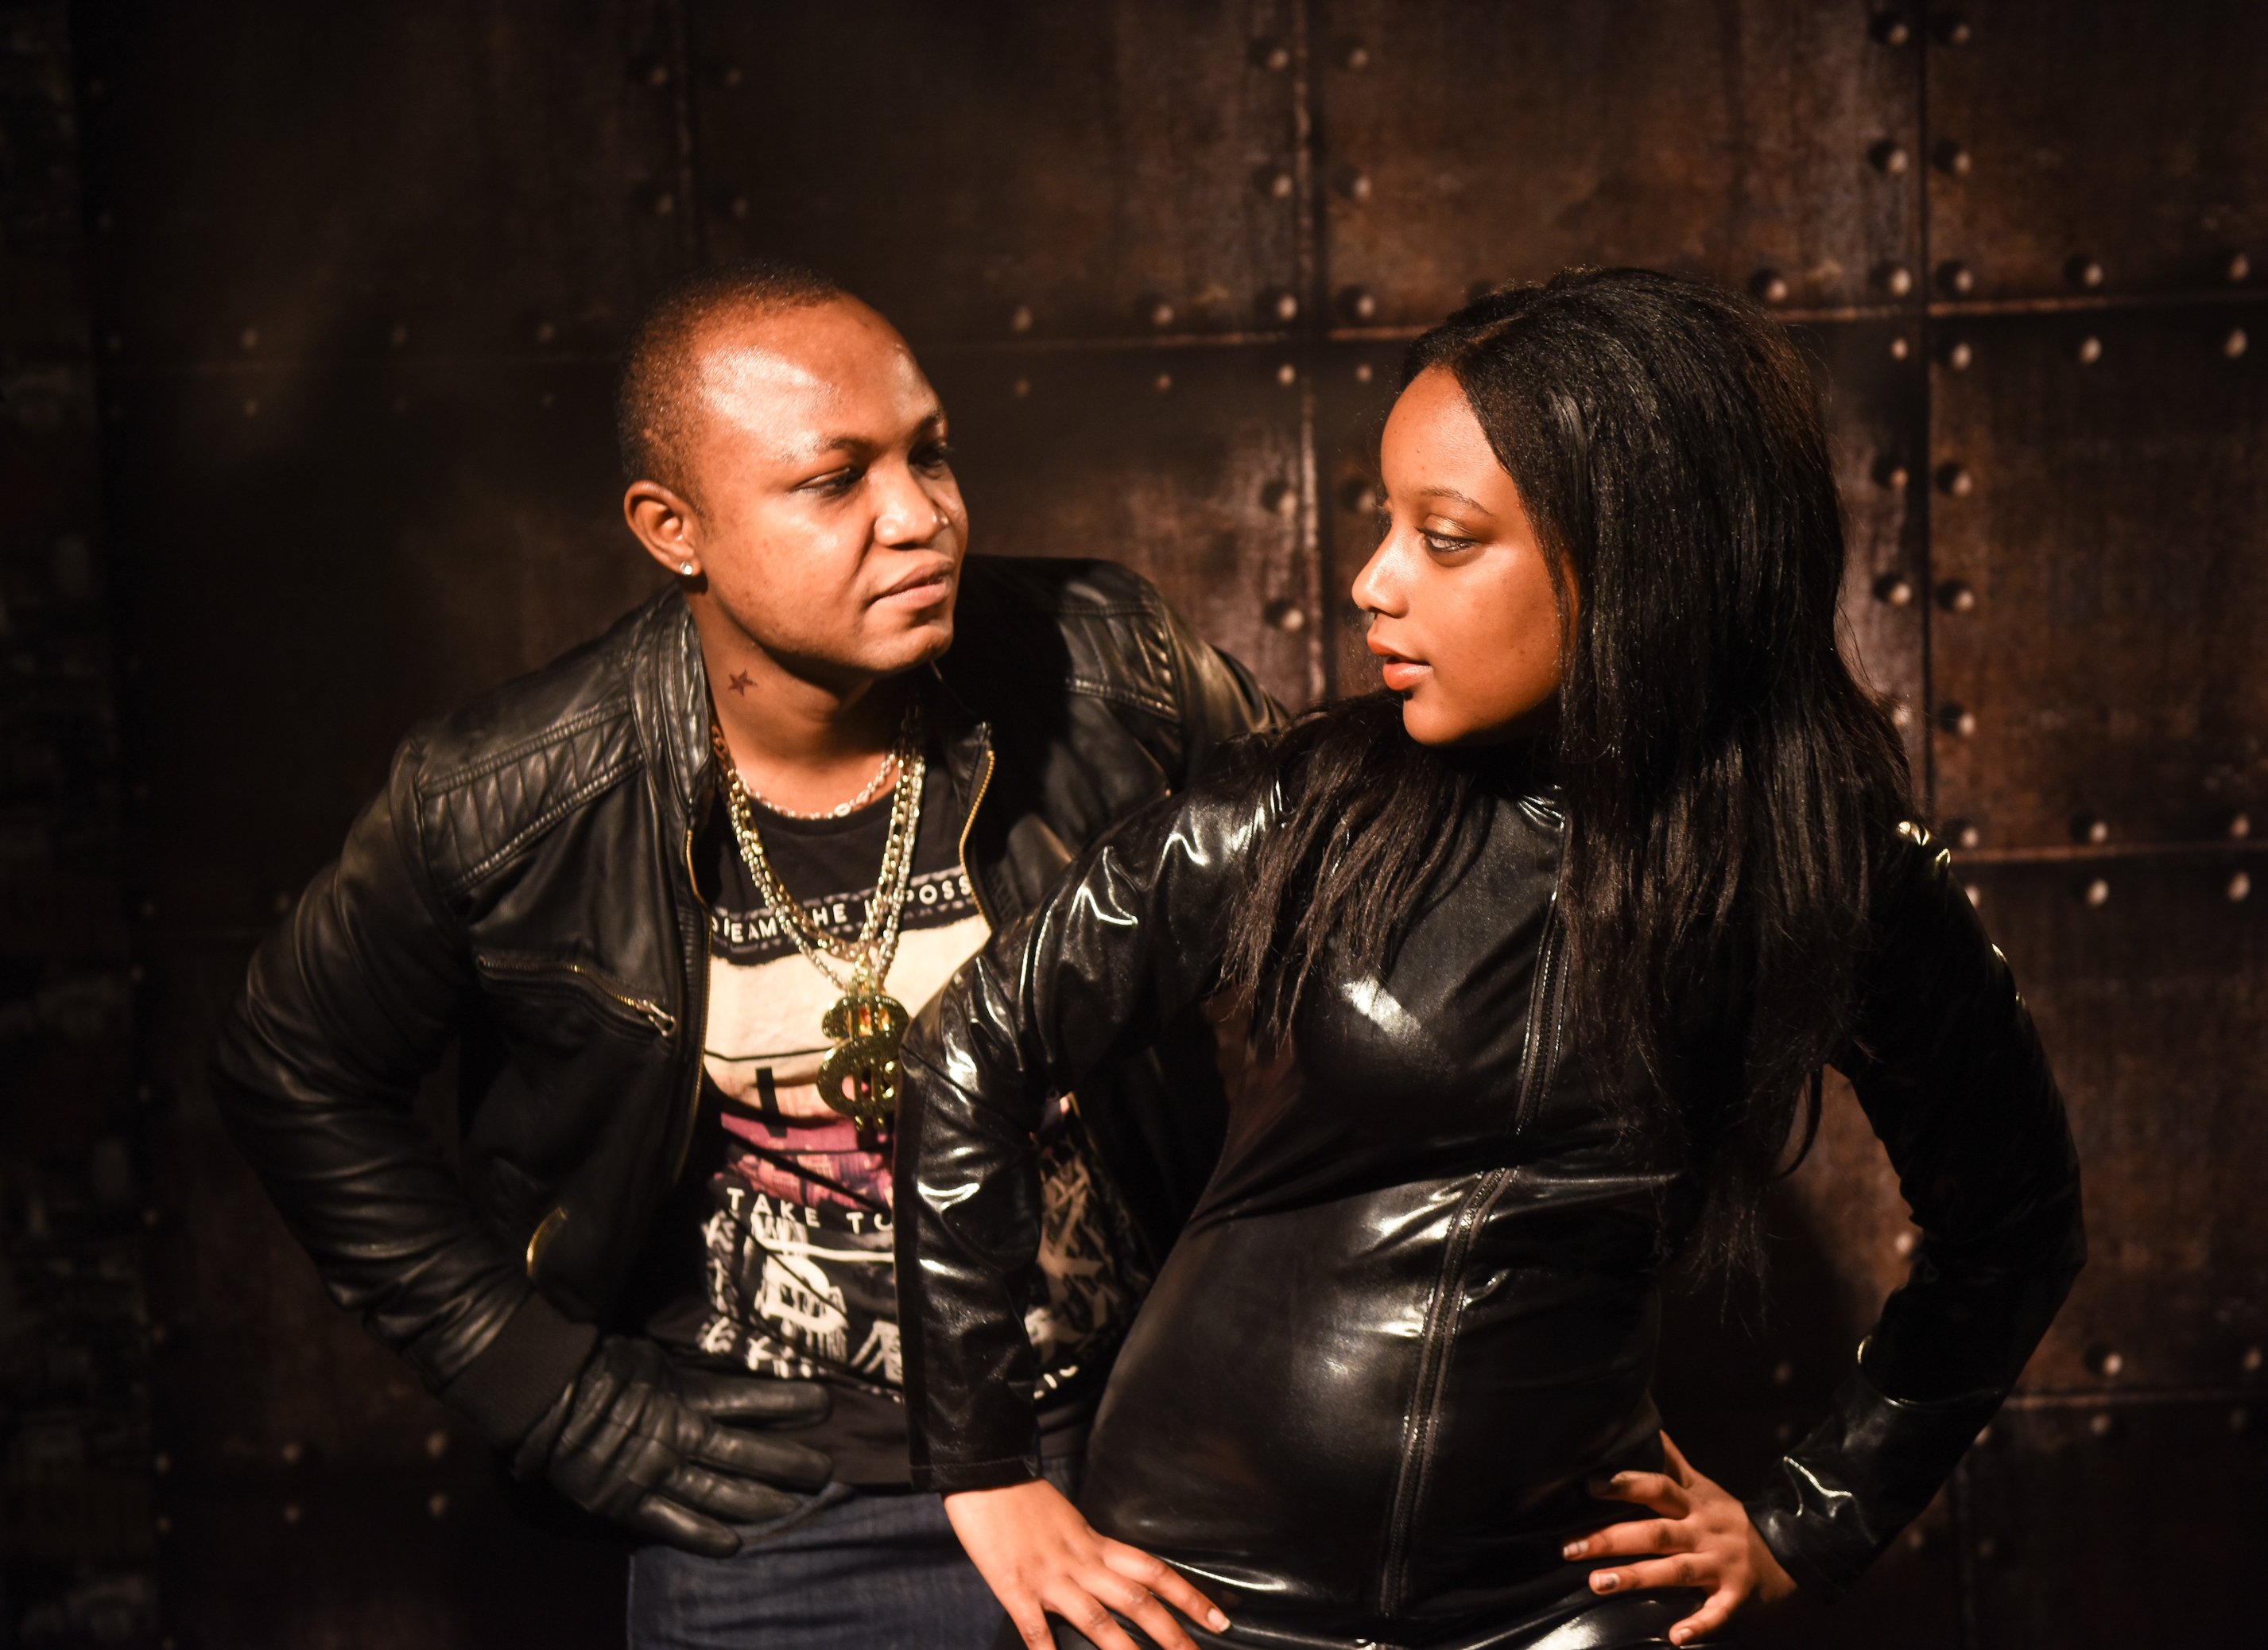
music, leather, young, couple, darkness, fashion, musician, stage, performance, singing, pose, models, nightclub, leather jackets